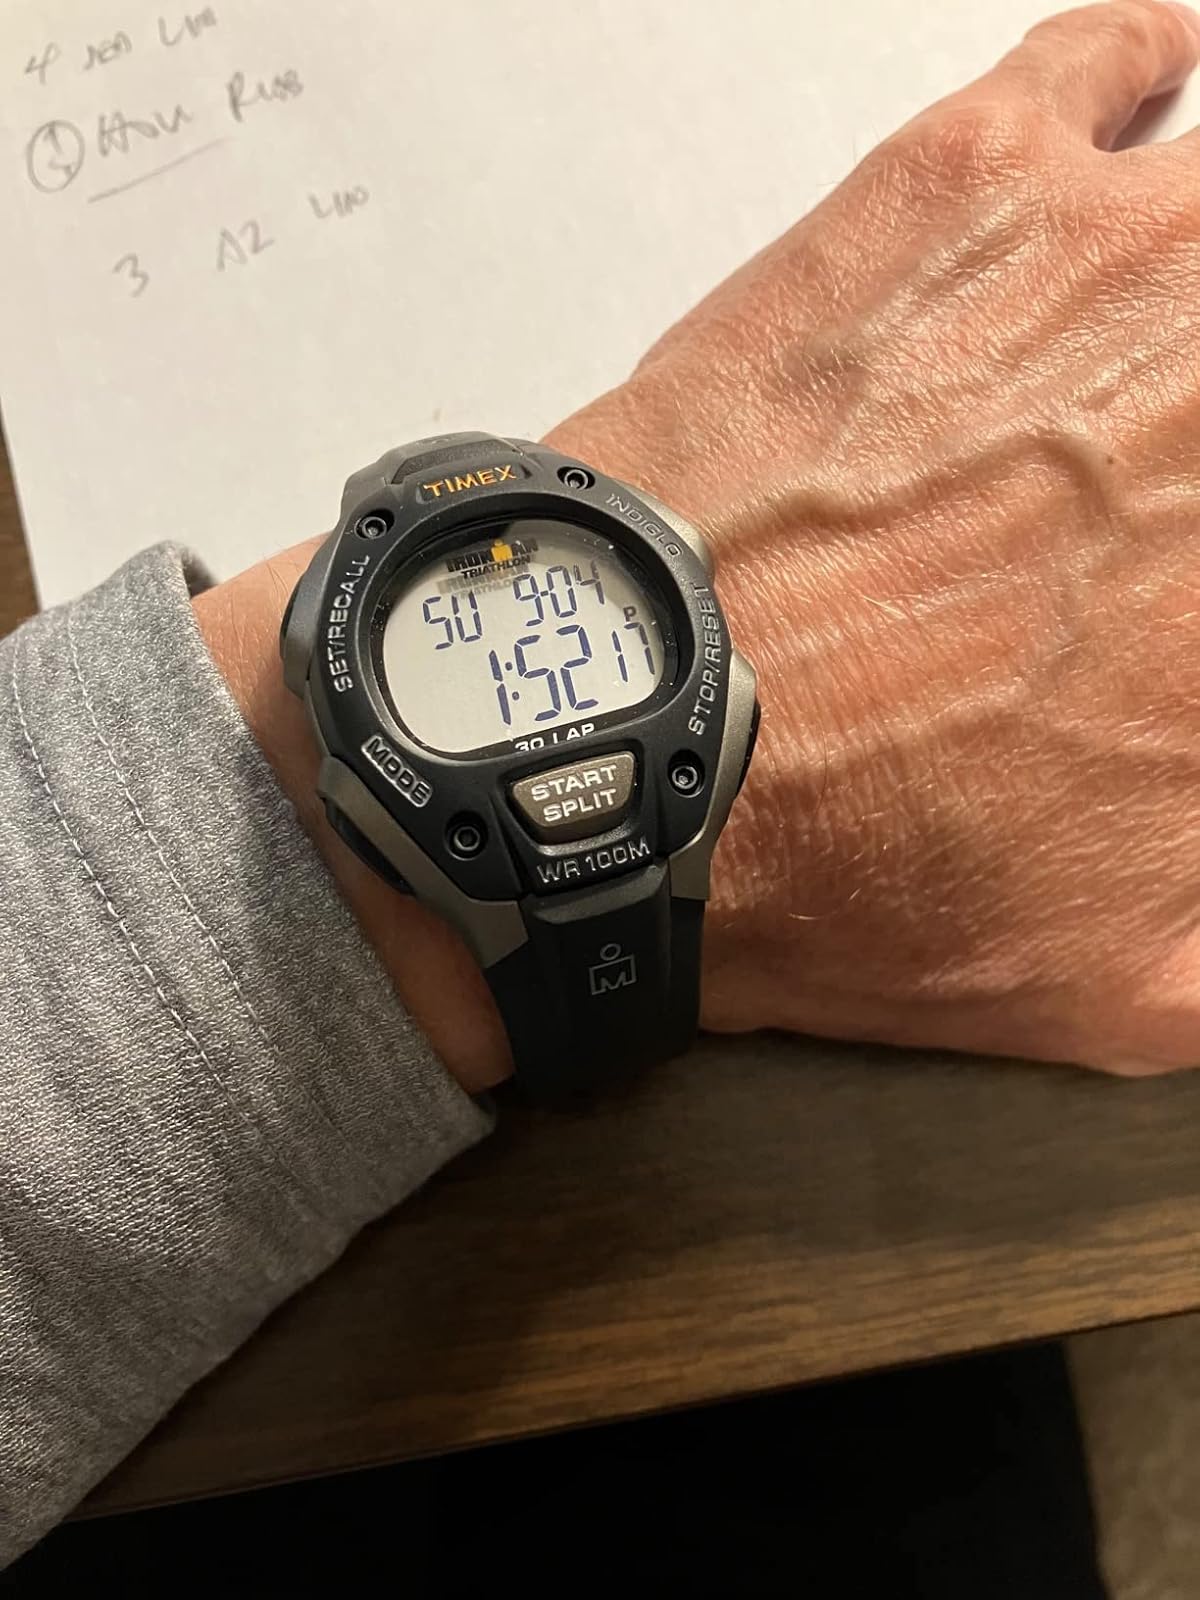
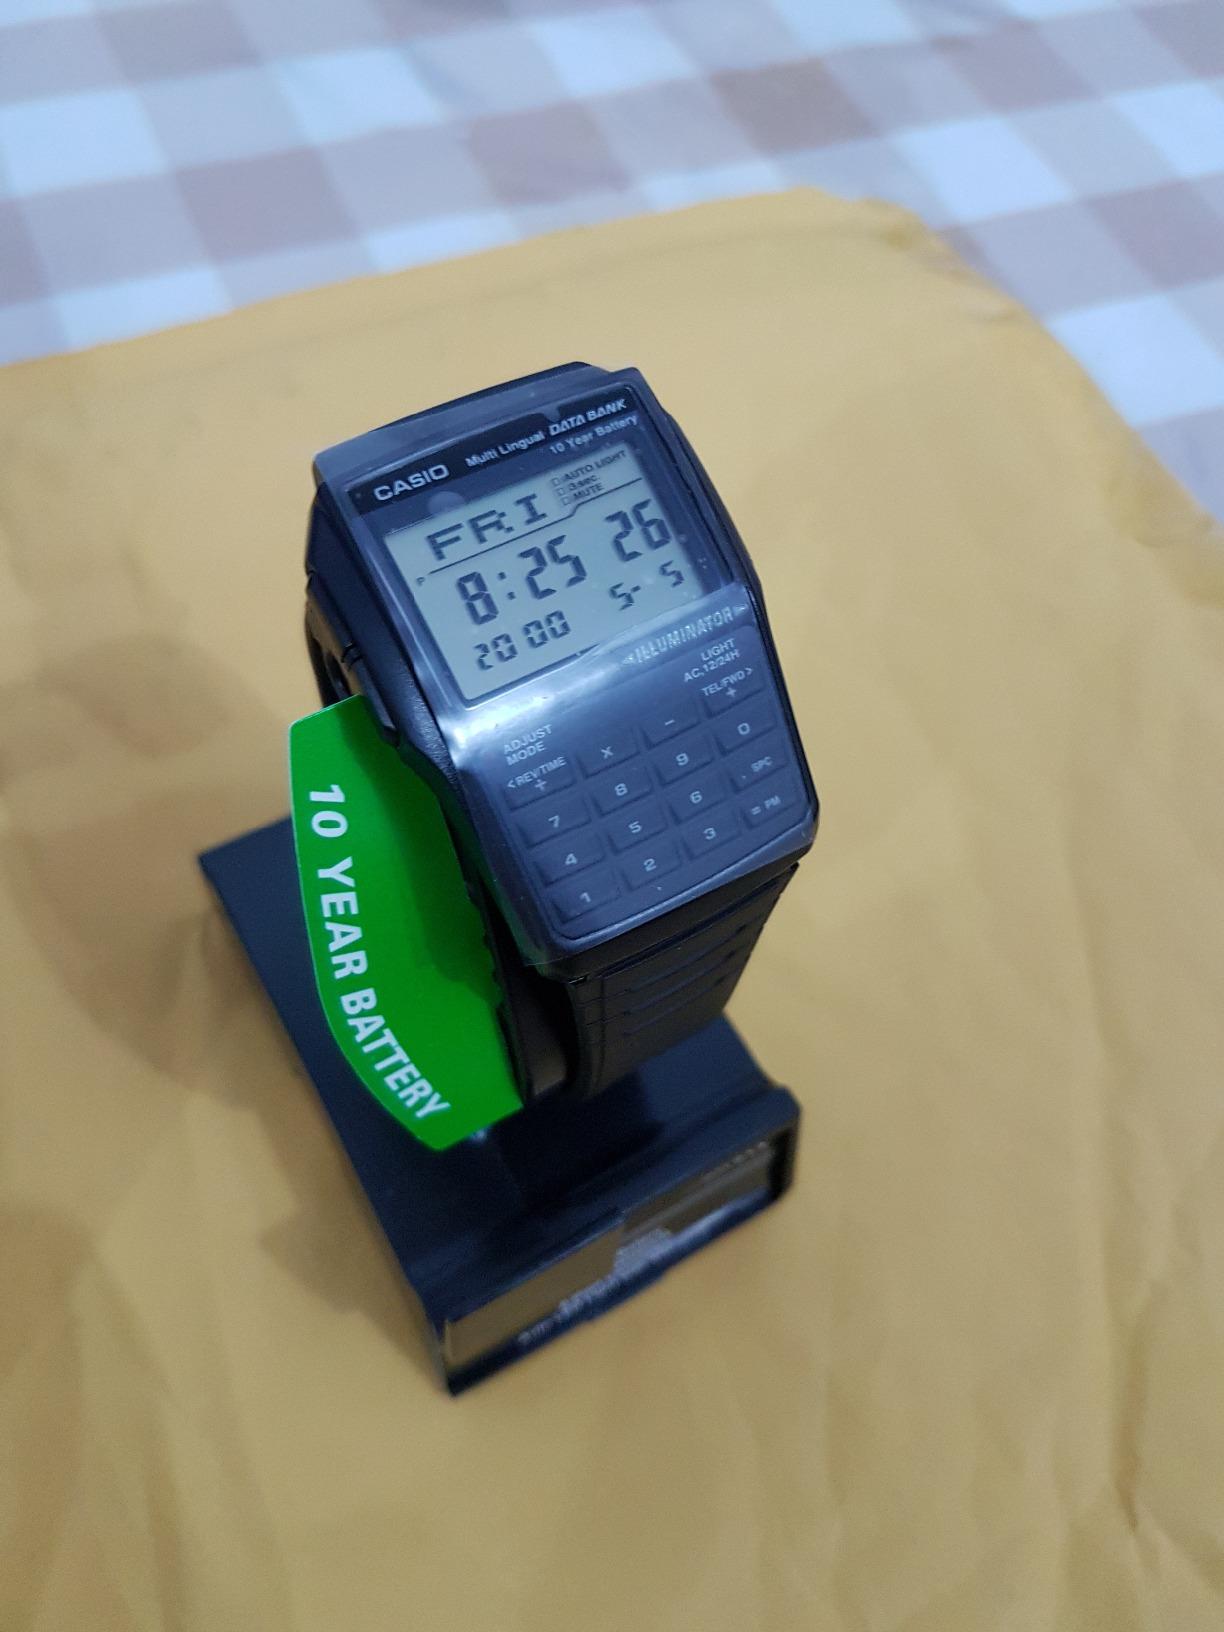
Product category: accessories_watch
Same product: no